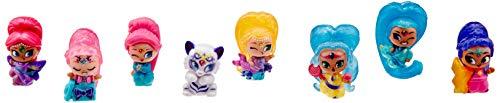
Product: Fisher-Price Nickelodeon Shimmer & Shine, Teenie Genies Multi-Pack, Season 3 #5
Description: Grant your little genie's wish for more Teenie Genies with a Teenie Genies 8-Pack.
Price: $9.96
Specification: ProductDimensions:1.4x7x11inches|ItemWeight:2.24ounces|ShippingWeight:4.3ounces(Viewshippingratesandpolicies)|ASIN:B078SV8ZSY|Itemmodelnumber:FHN89|Manufacturerrecommendedage:36months-7years